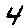
Label: 4